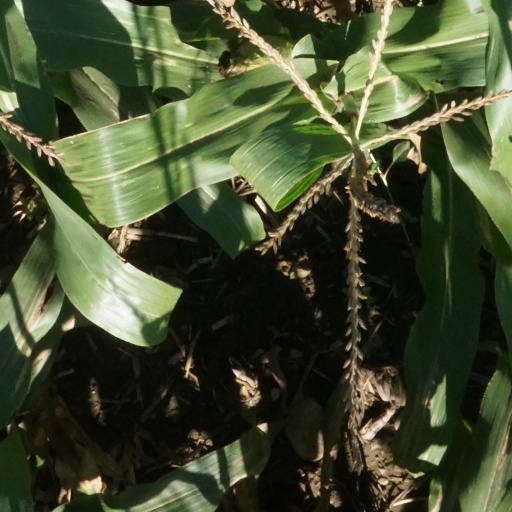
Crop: maize; corn